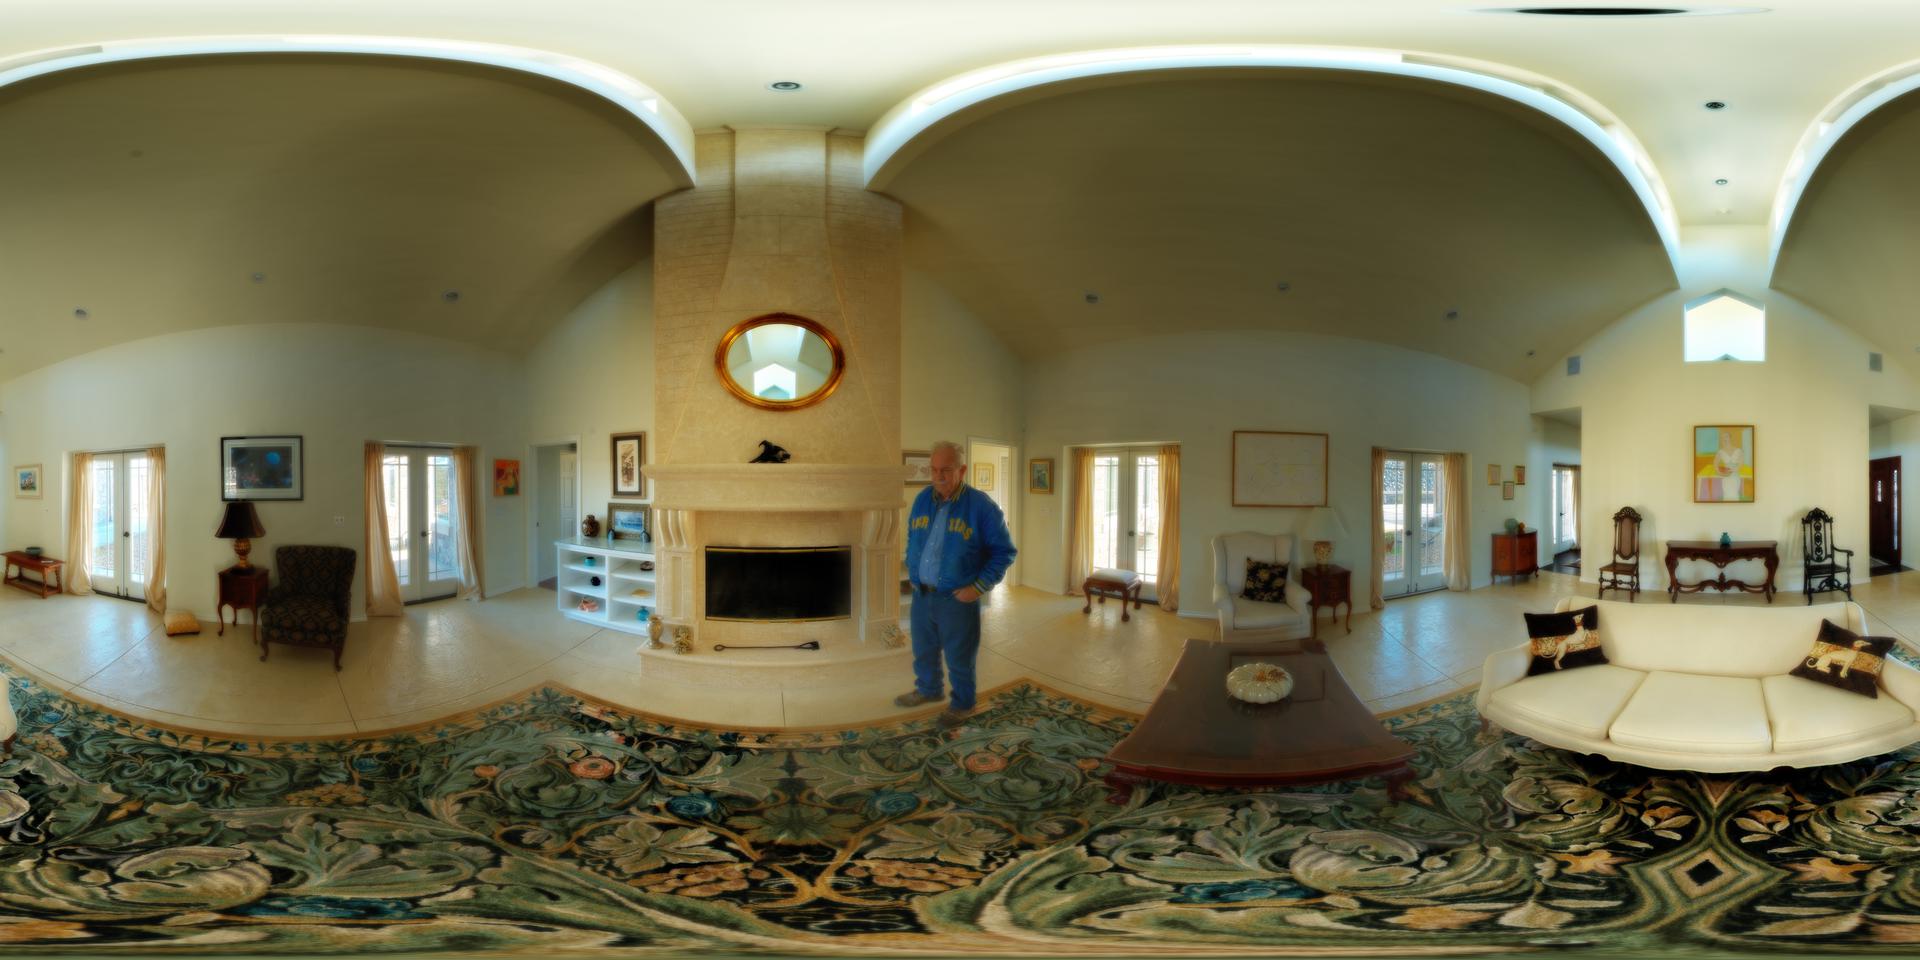
Referred object: the round mirror above the fireplace

Referred object: the round gold mirror